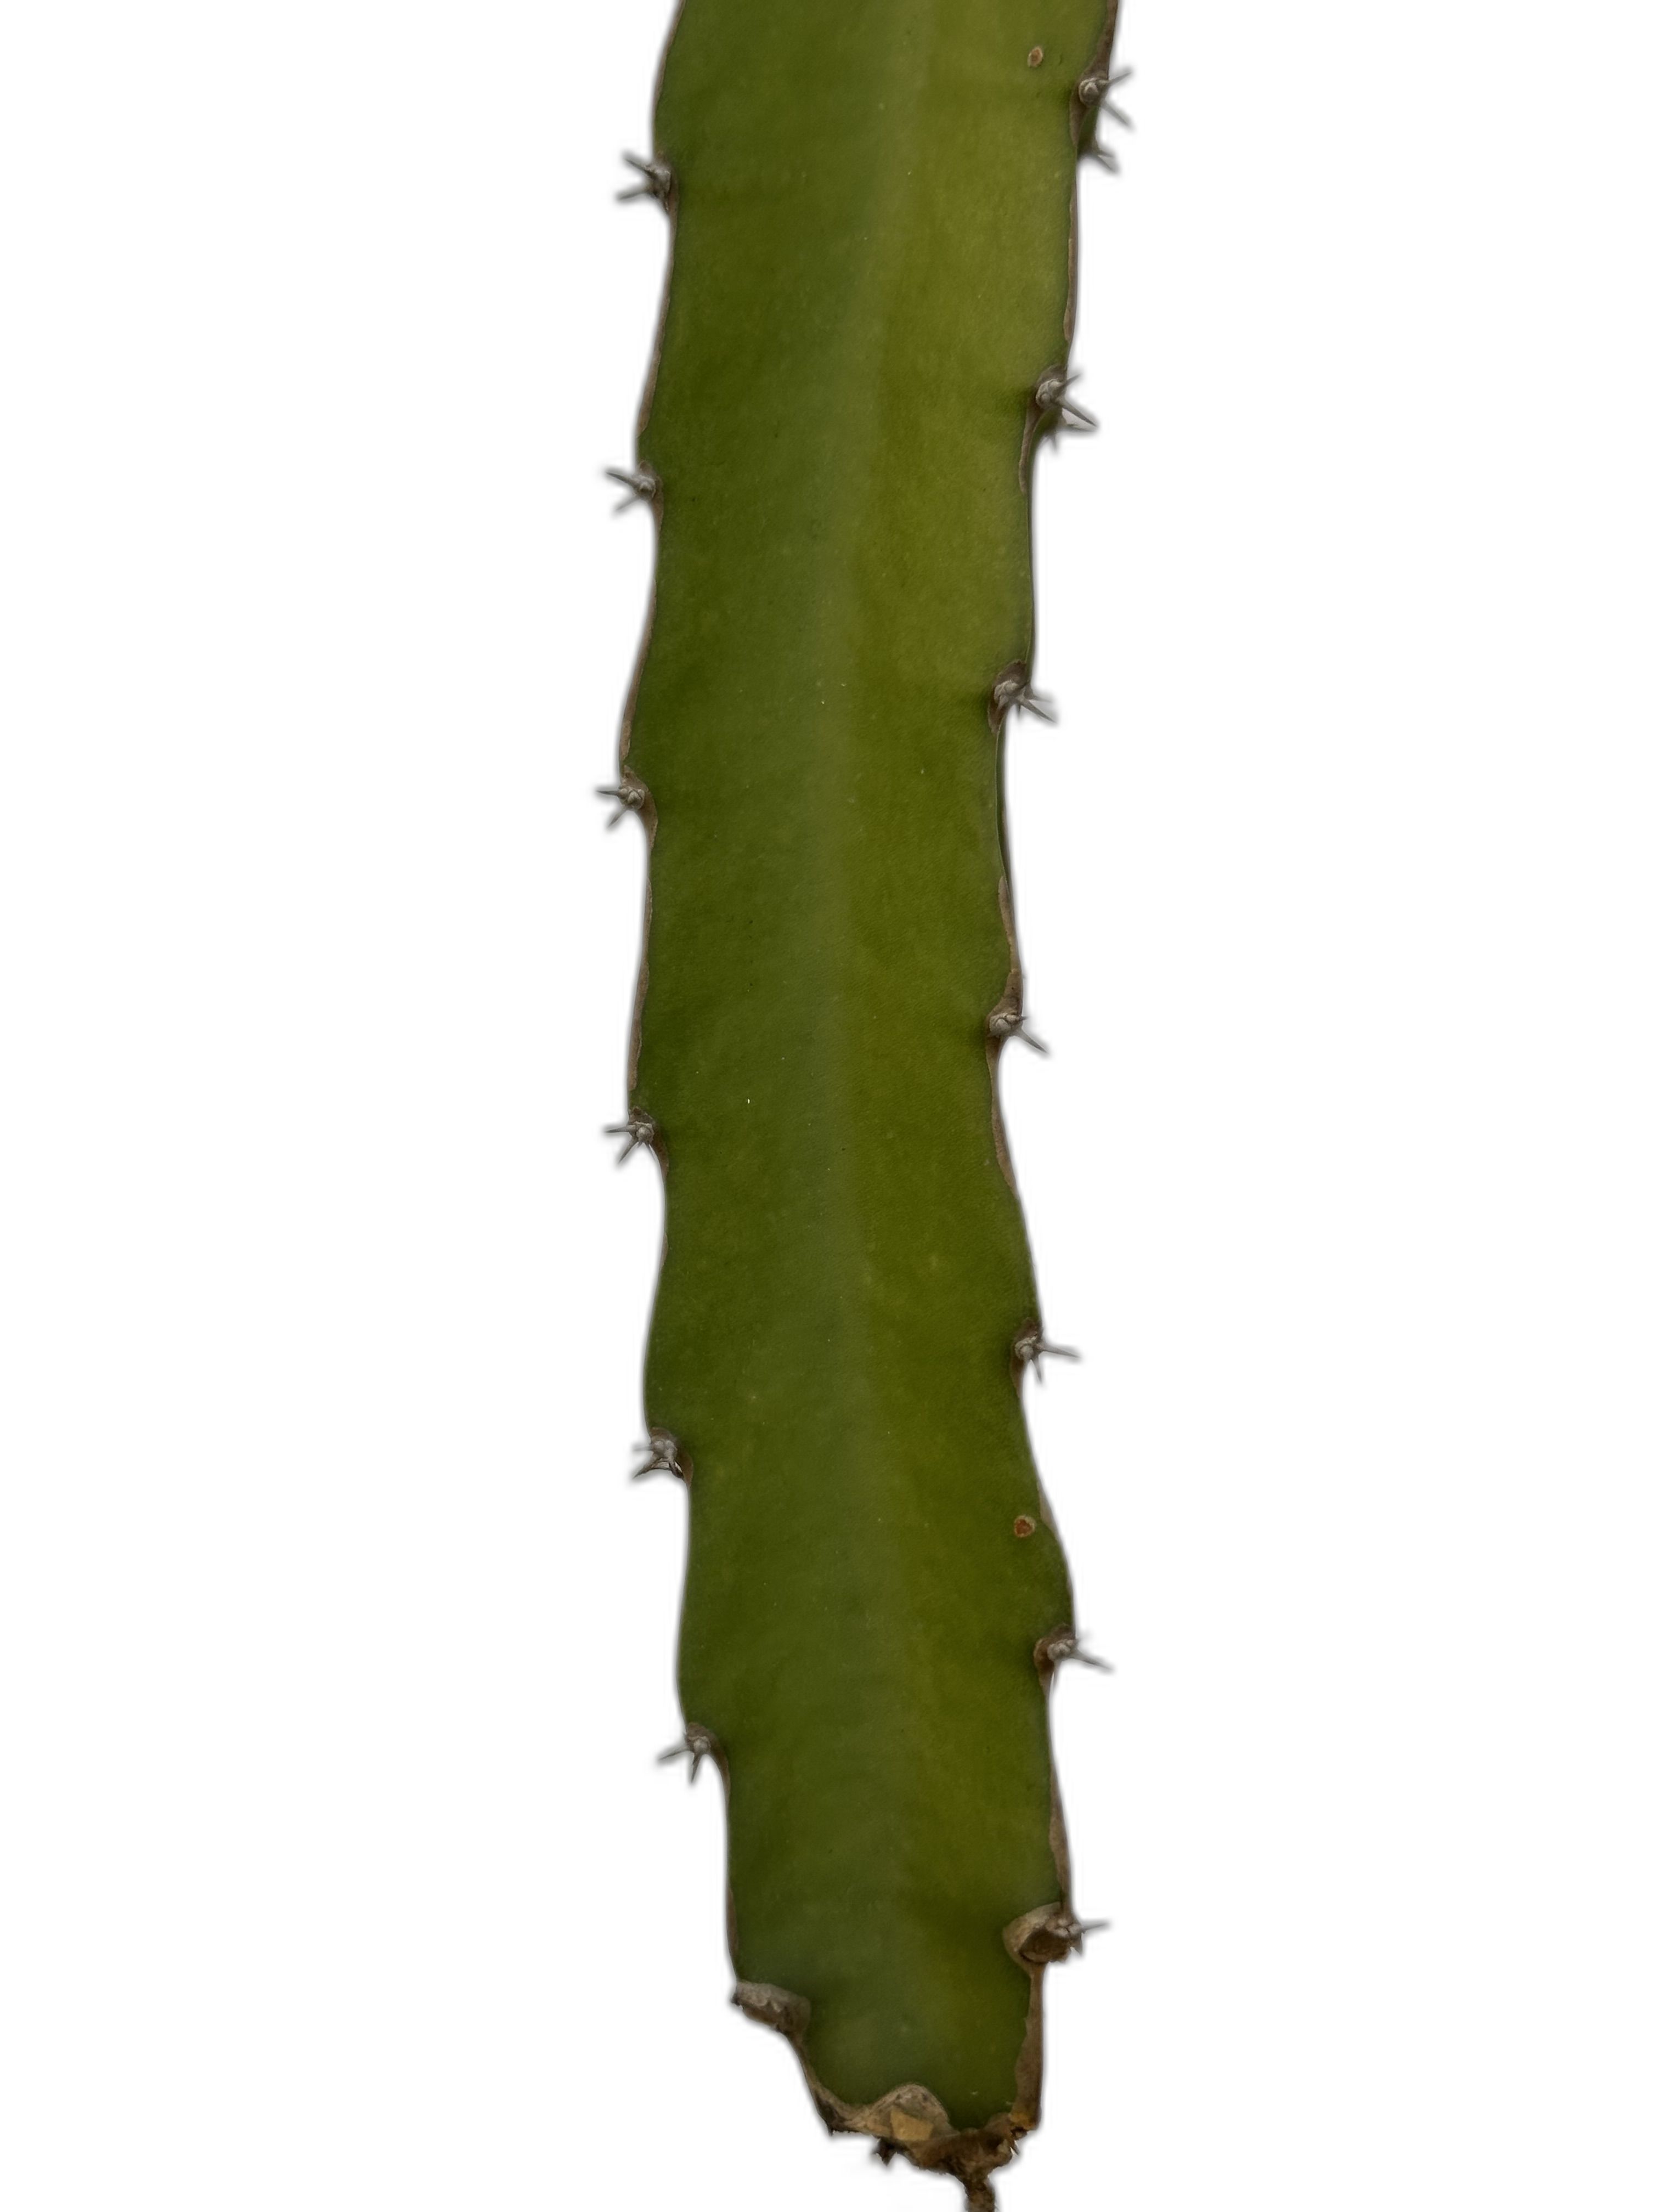
Label: Good leaf